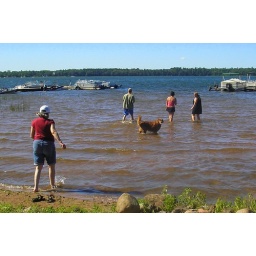
walking in water